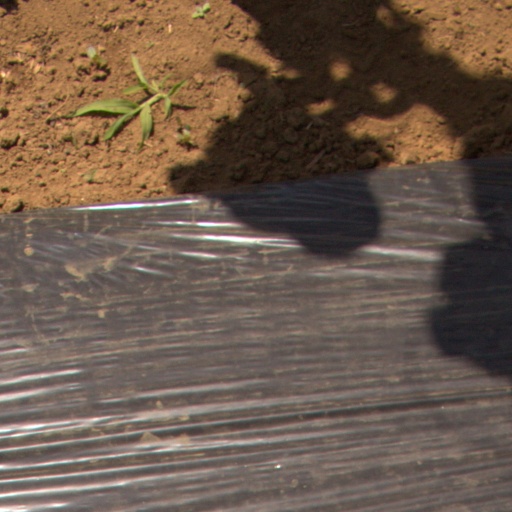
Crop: Jerusalem artichoke